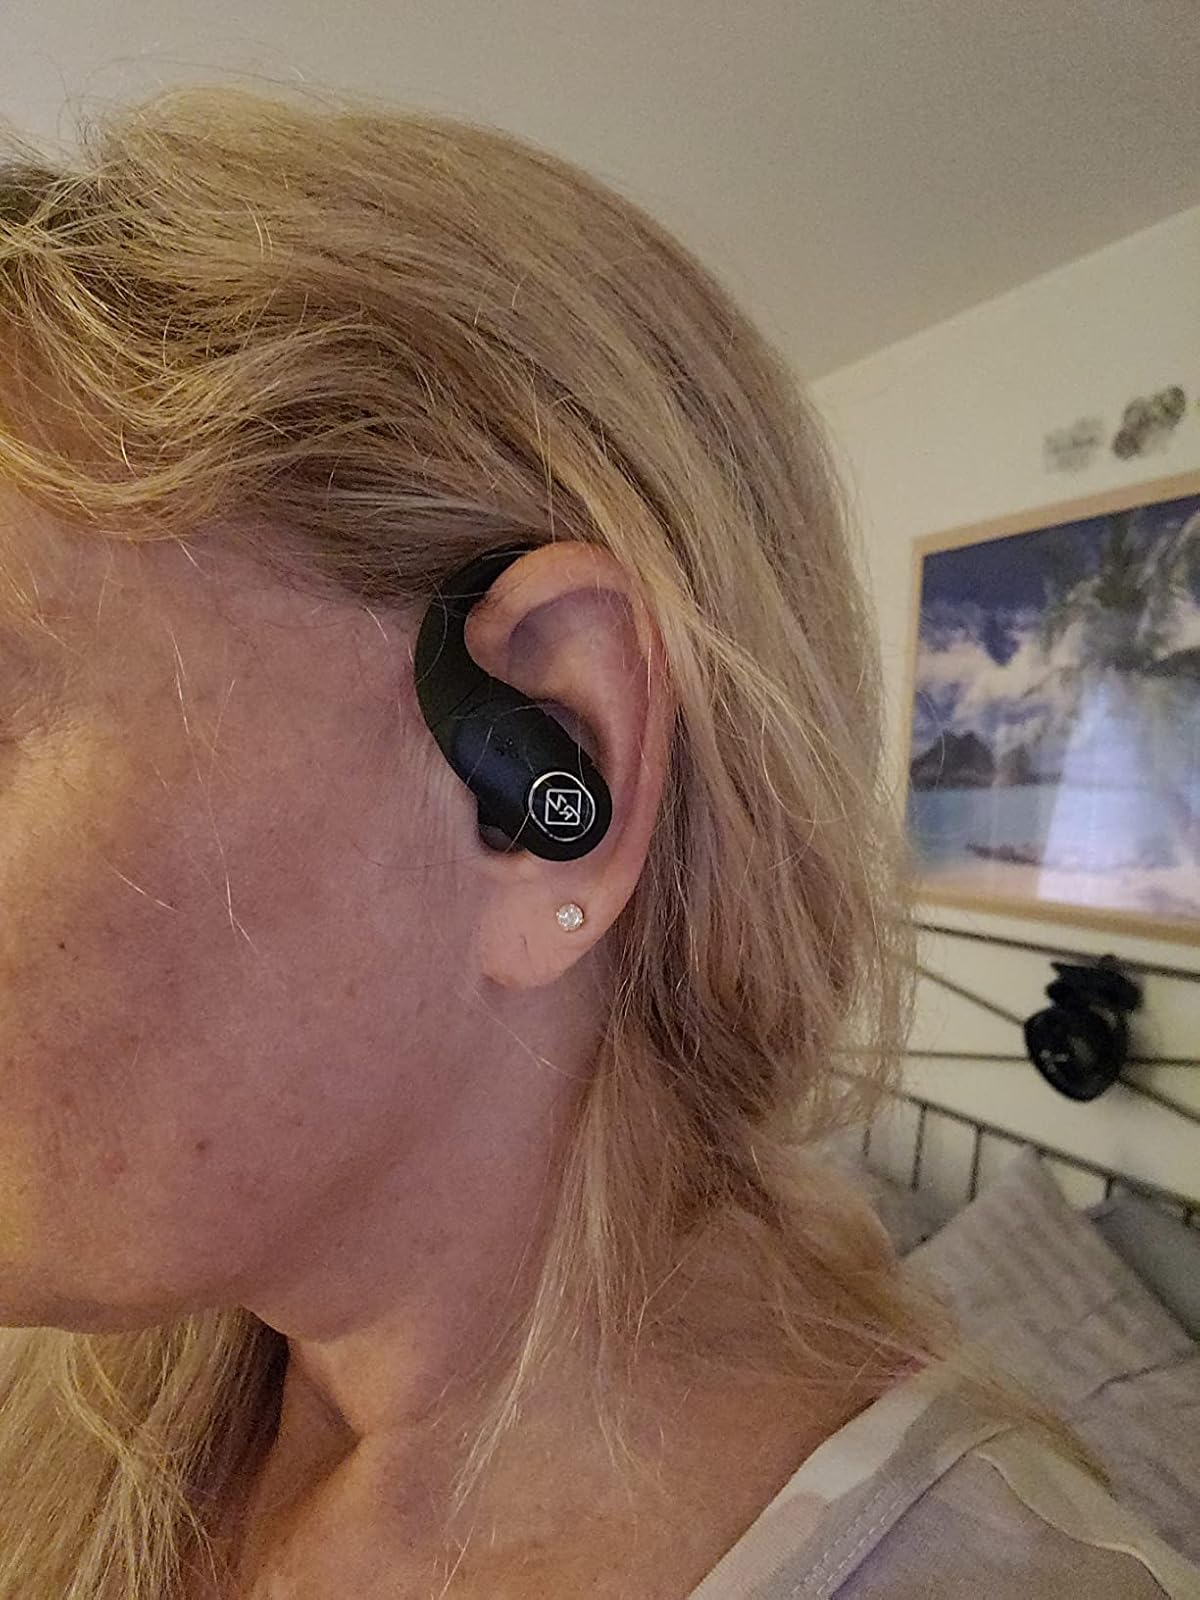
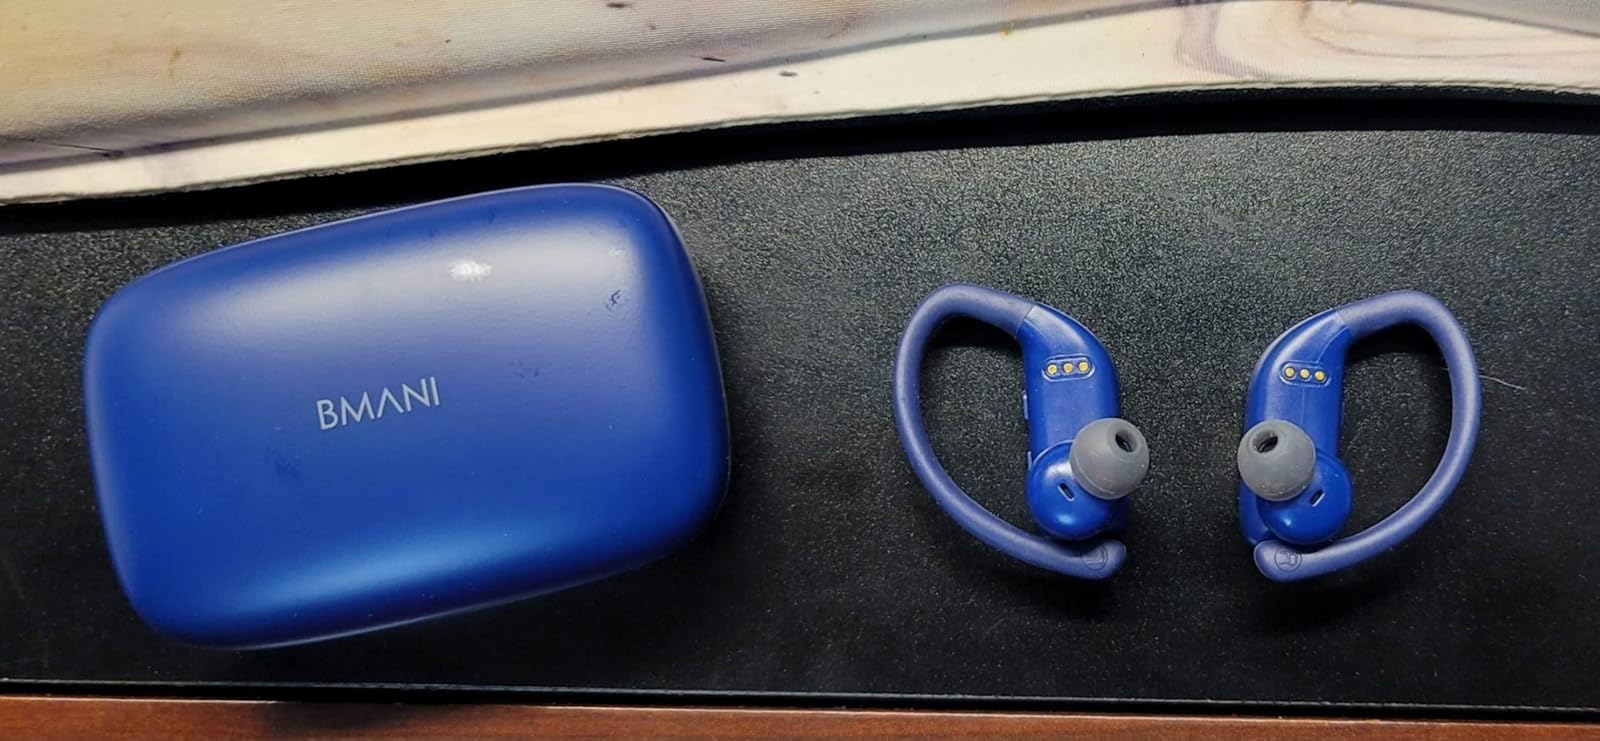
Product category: earbuds
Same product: no